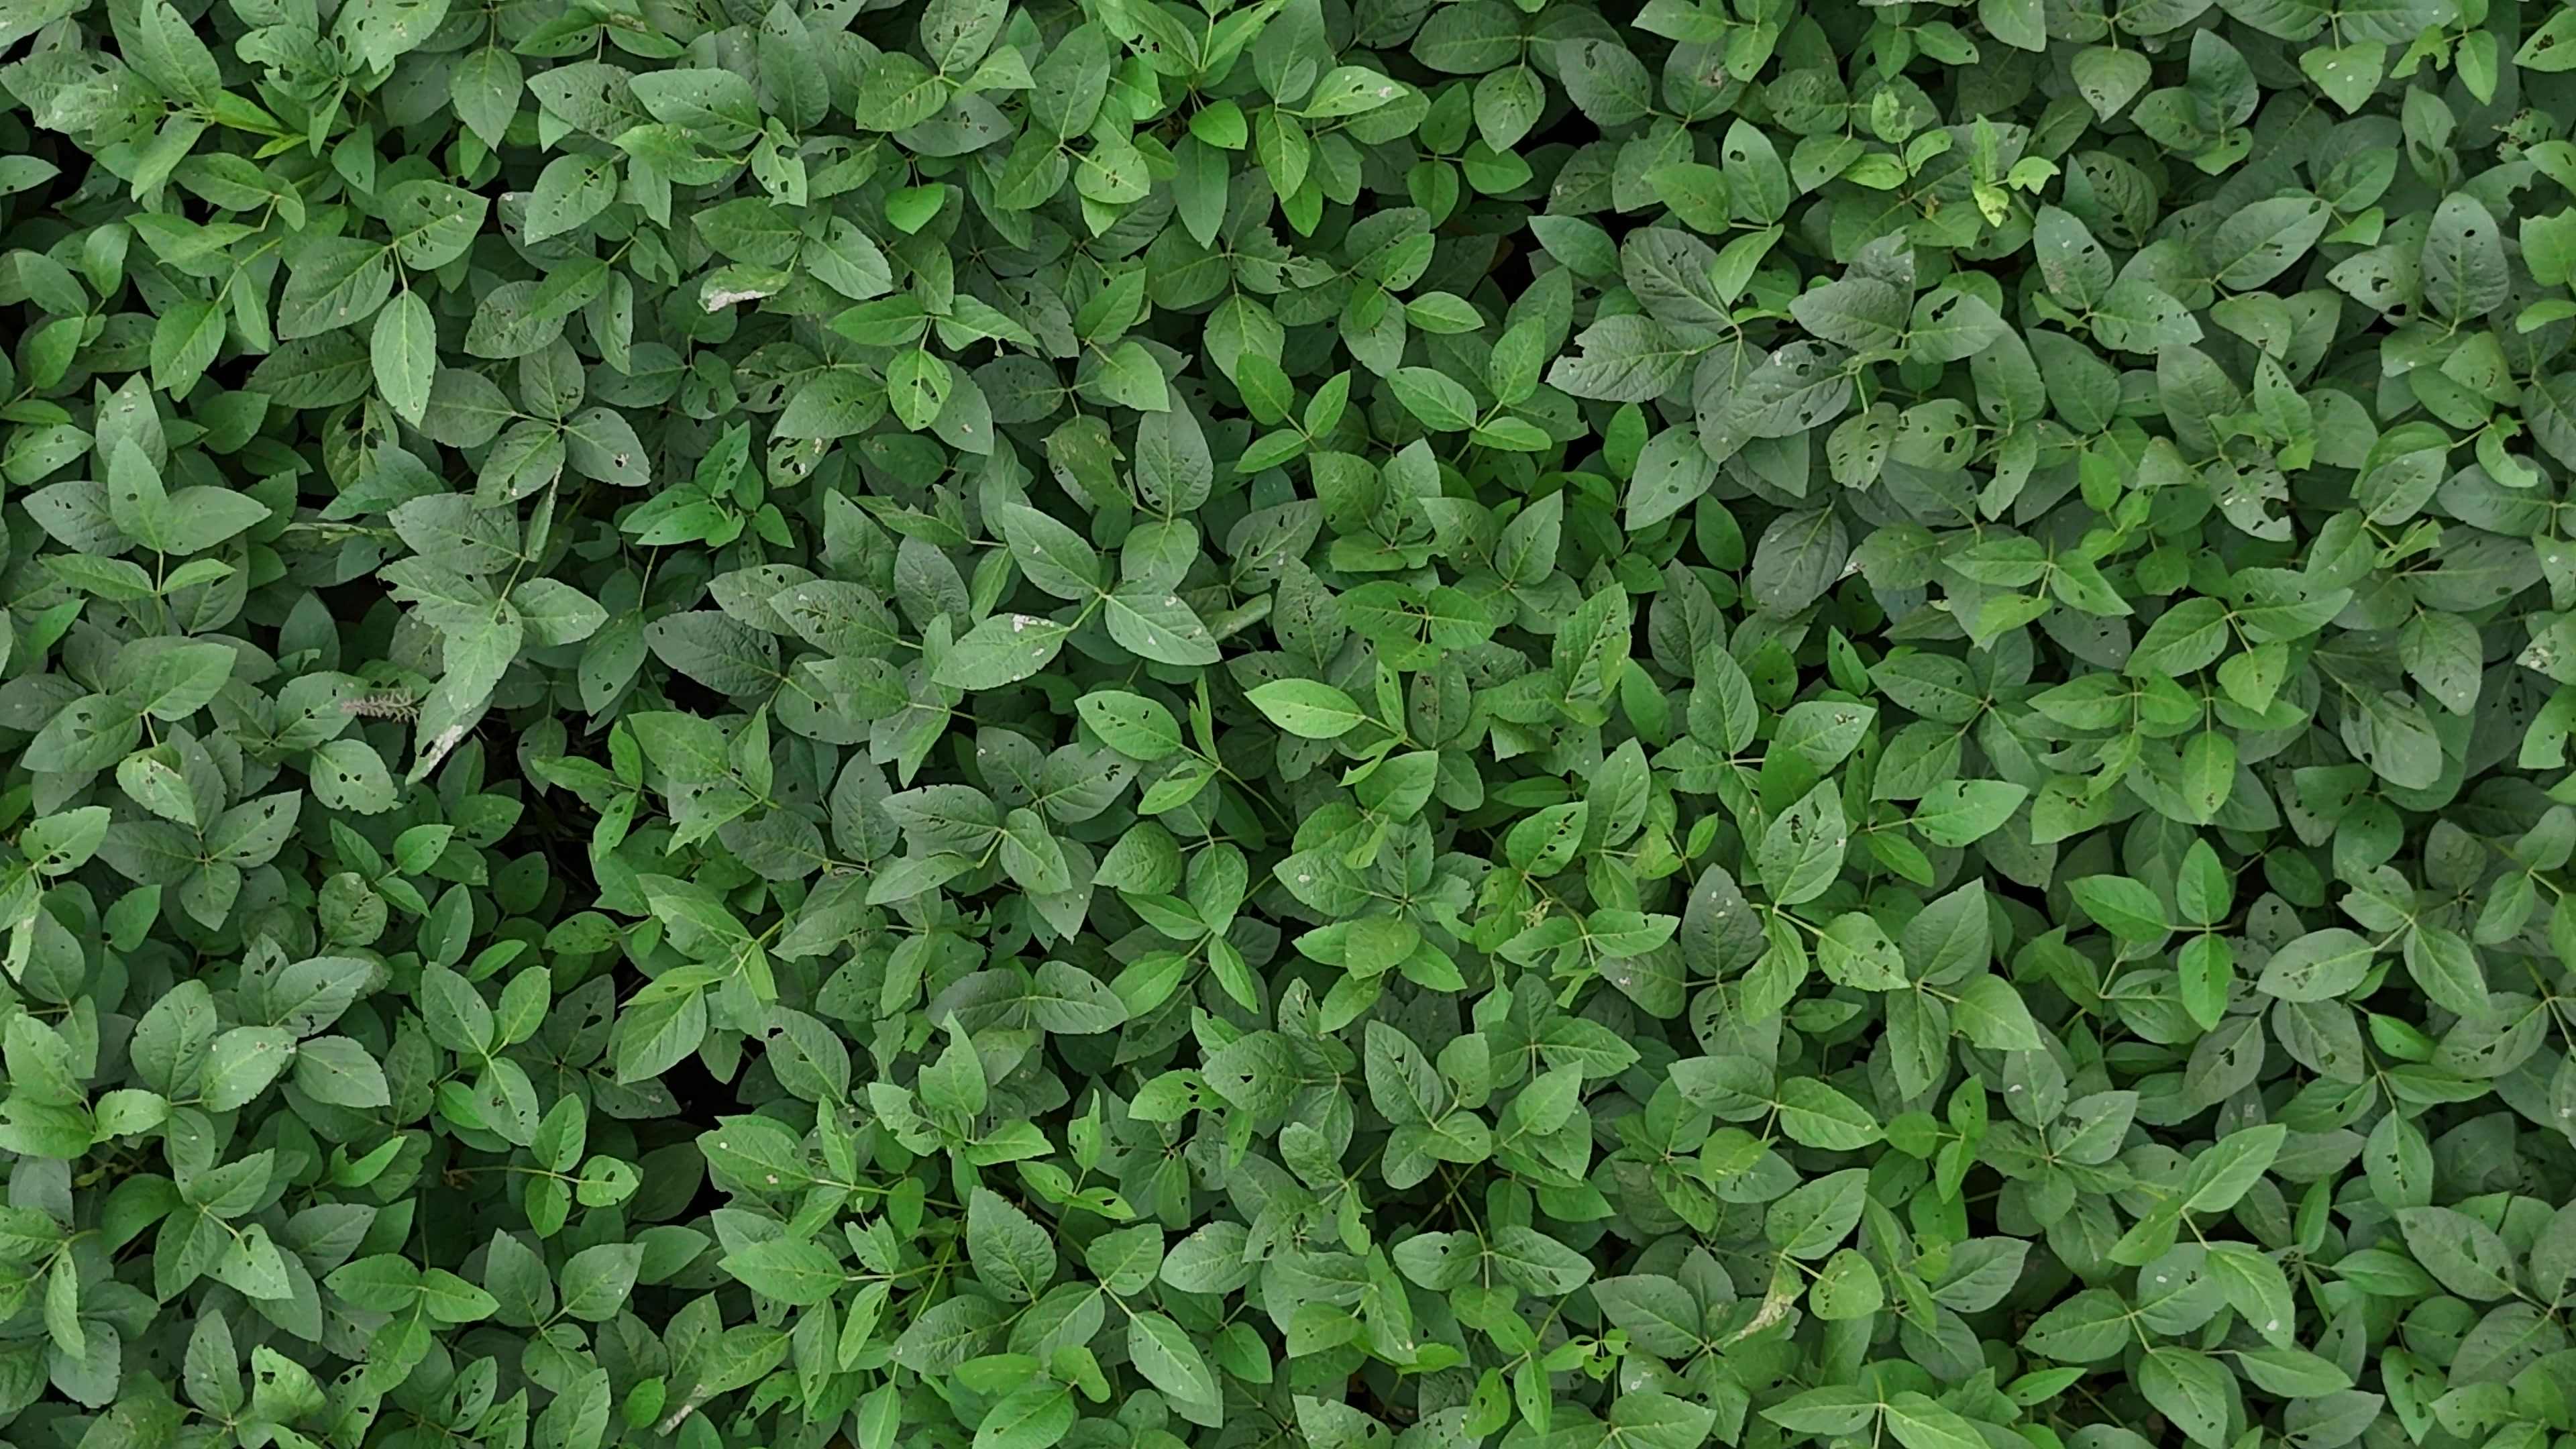
Label: Semilooper_Pest